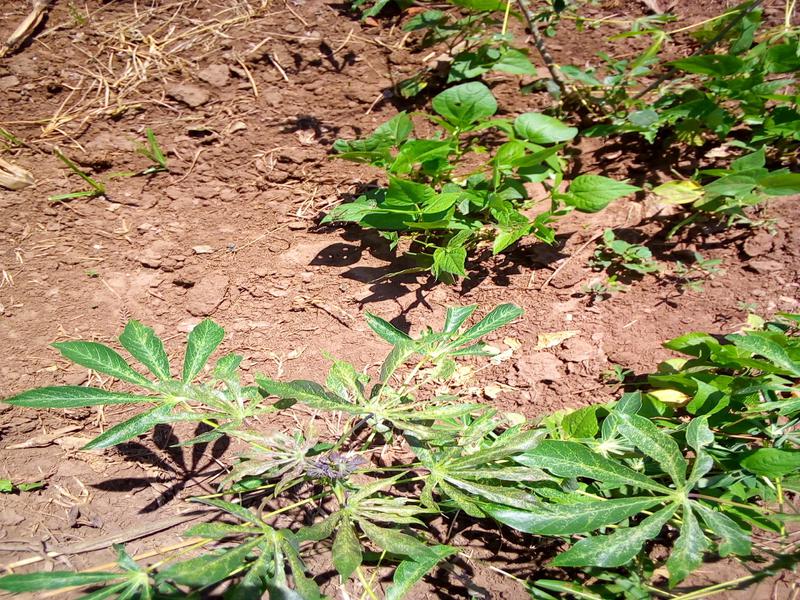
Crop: cassava
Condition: green_mottle